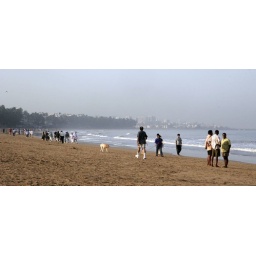
Lots of people walking along Juhu beach in the morning